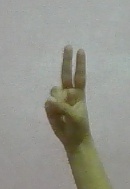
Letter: taa